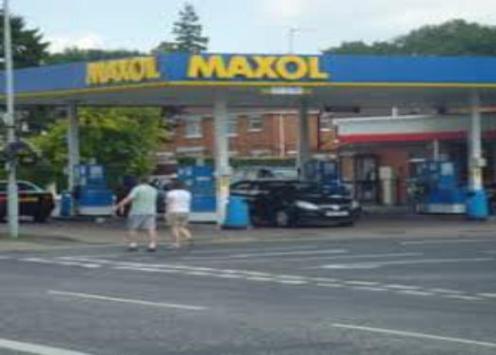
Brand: maxol
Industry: Others